Roccadaspide

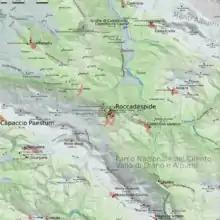
Map of Roccadaspide and surroundings

The town is located in the north-west side of Cilento, not too far from Paestum and in the Calore River Valley.